Eric Harland

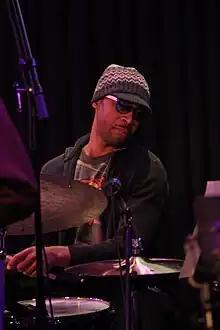
Harland performing in Munich, Germany with the SFJAZZ Collective on March 10, 2010

Eric Harland (born November 8, 1976, in Houston, Texas) is an American jazz drummer.